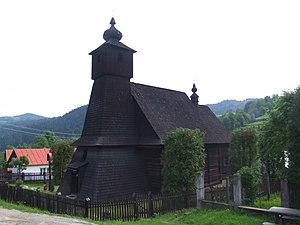
église en bois à Hraničné près de Stará Ľubovňa